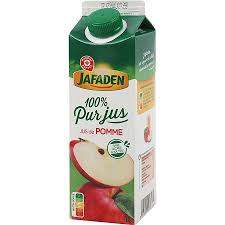
Label: cardboard